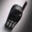
Label: telephone